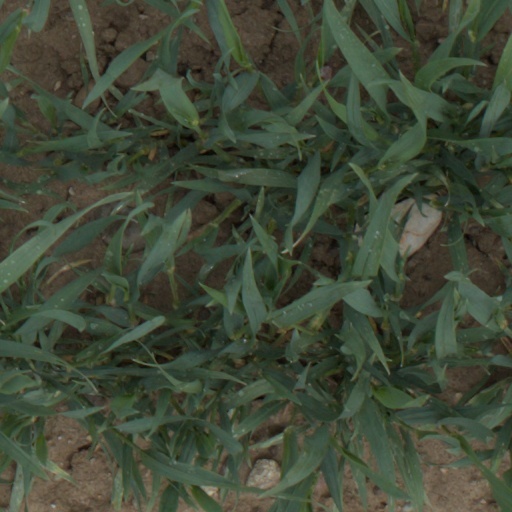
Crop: wheat